Uriah Lott

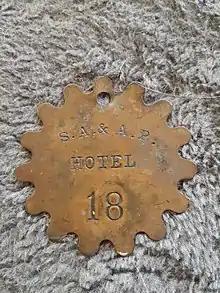
Key fob from the SA&AP hotel in Rosebud, Texas where many workers and corporate elites would stay. There is a great chance that Lott may have stayed at this hotel.

On August 7, 1884, the SA&AP Railway company was organized and elected its first president, A. Belknap. In September 1884 there were a group of men sent to survey possible routes for the new railway system. Two routes were surveyed, one a western route through Beeville, and the other an eastern route through Goliad. Between 1884 and 1885 Lott relocated to San Antonio in determination to complete the SA&AP railway project. In March 1885, Lott became the new president of the SA&AP company. Once Lott had become president, things began to move at a much quicker pace. The first town to see this new railway would be Floresville, however there would be financial issues that would need to be taken care of before moving forward. Mifflin Kenedy stepped up and offered to help Lott with finances to continue building this much needed railway through Texas. Kennedy contracted with the SA&AP to build the line, but in return he would receive bonuses acquired from the towns it would pass through. This immensely helped Lott continue to build. on June 17, 1886, the first train arrived in Beesville. Lott and Miffin decided the line should end in Corpus Christi. On November 8, 1886, the SA&AP formed a Town Site Company to which would handle the development of towns along the rail line. By this time the railway was 149 miles long. The SA&AP would go on to build a Houston line as well as a northwest expansion that would make its way through Kerville Texas.In the spring of 1886 Lott offered to build an extension if the towns the extensions went through the process of securing the necessary right of way. Between 1888 and 1891 a line was constructed that went north to Waco. In February 1989, twenty-eight miles of railway were completed from Waco into Western Falls County. The town that this stretch of railway would extend through was later renamed Lott after him. Completion of the line was made between 1890 and 1891 from Western Falls County to Lexington.